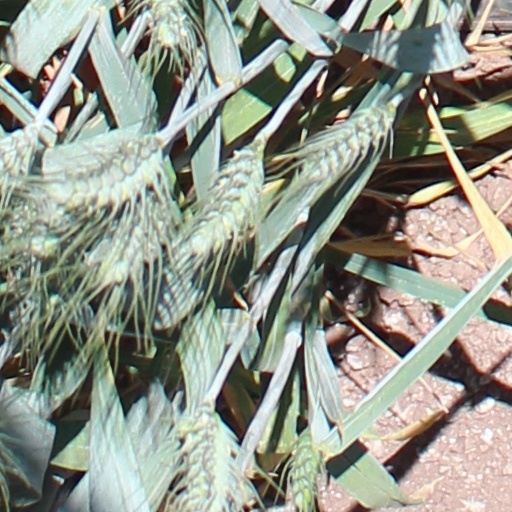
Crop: wheat